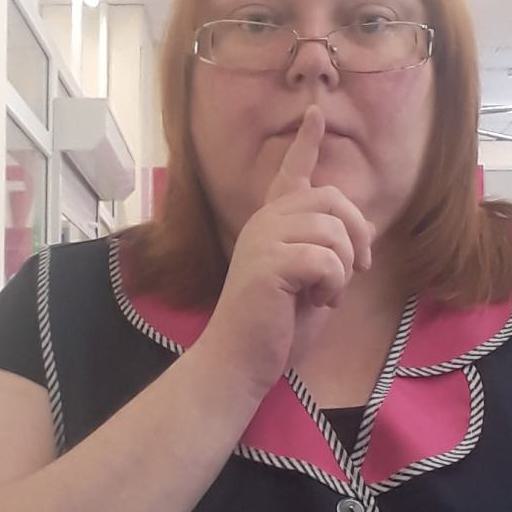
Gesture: mute